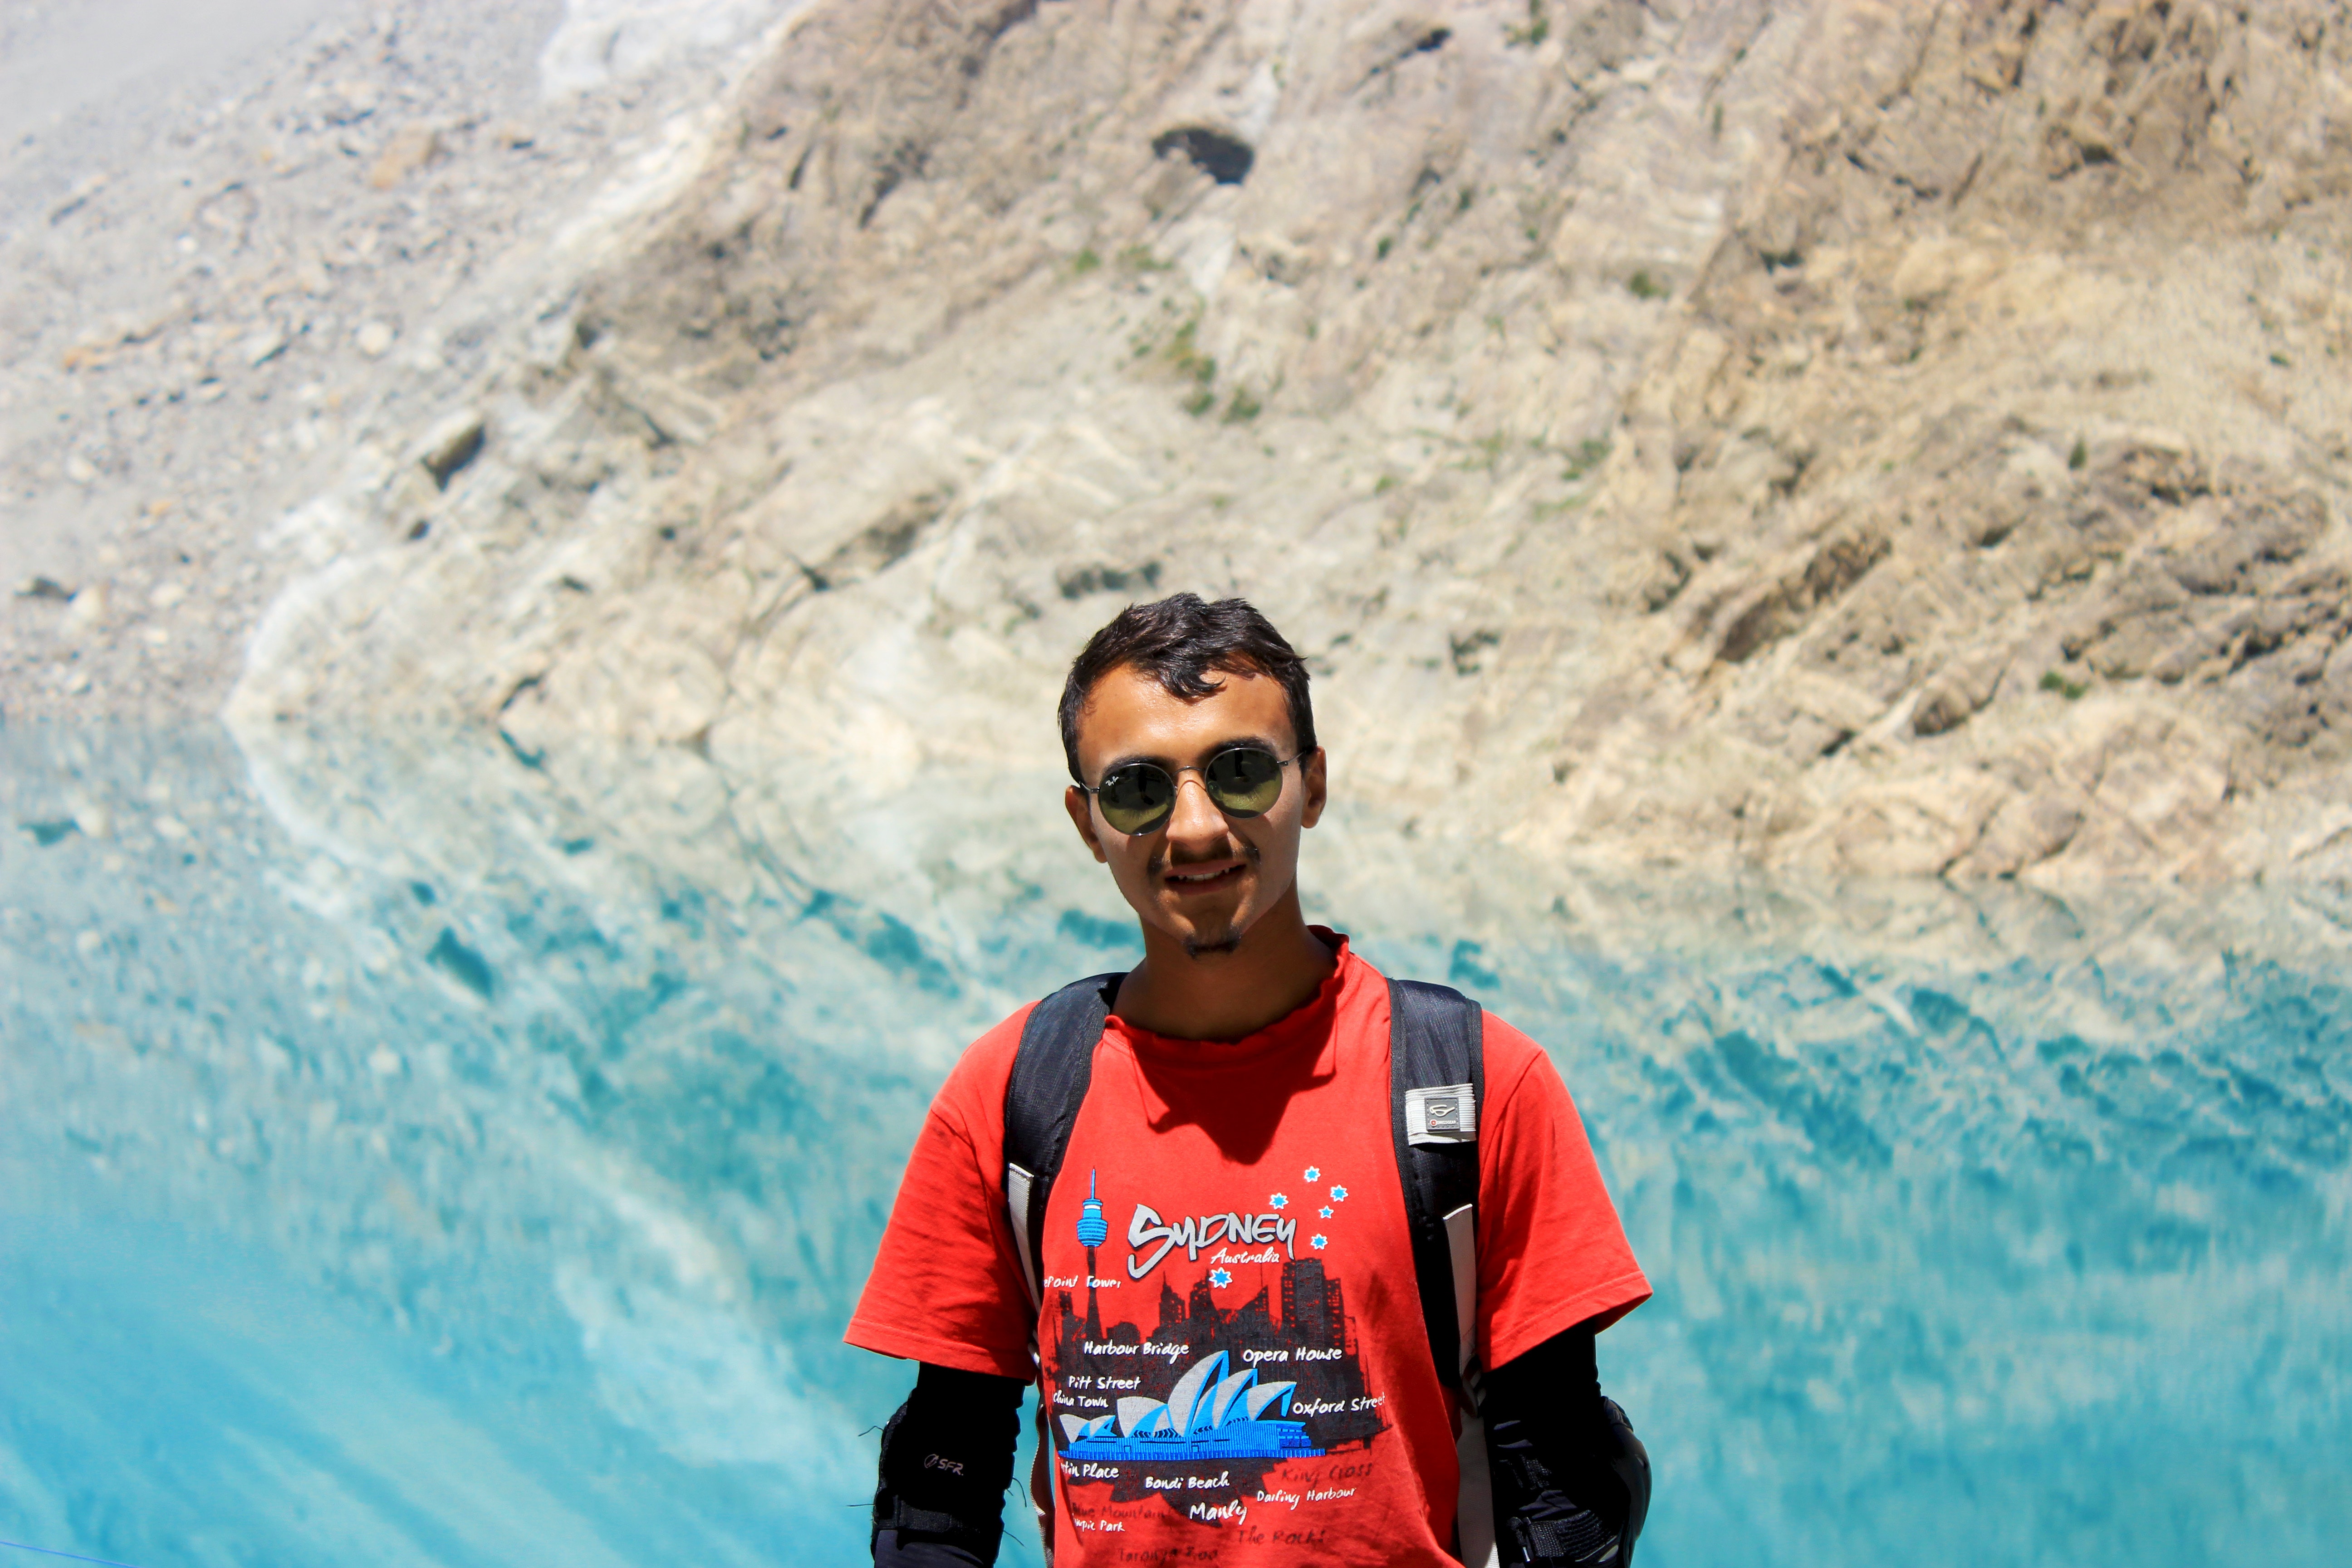
recreation, leisure, fun, vacation, tourism, endurance sports, smile, adventure, vehicle